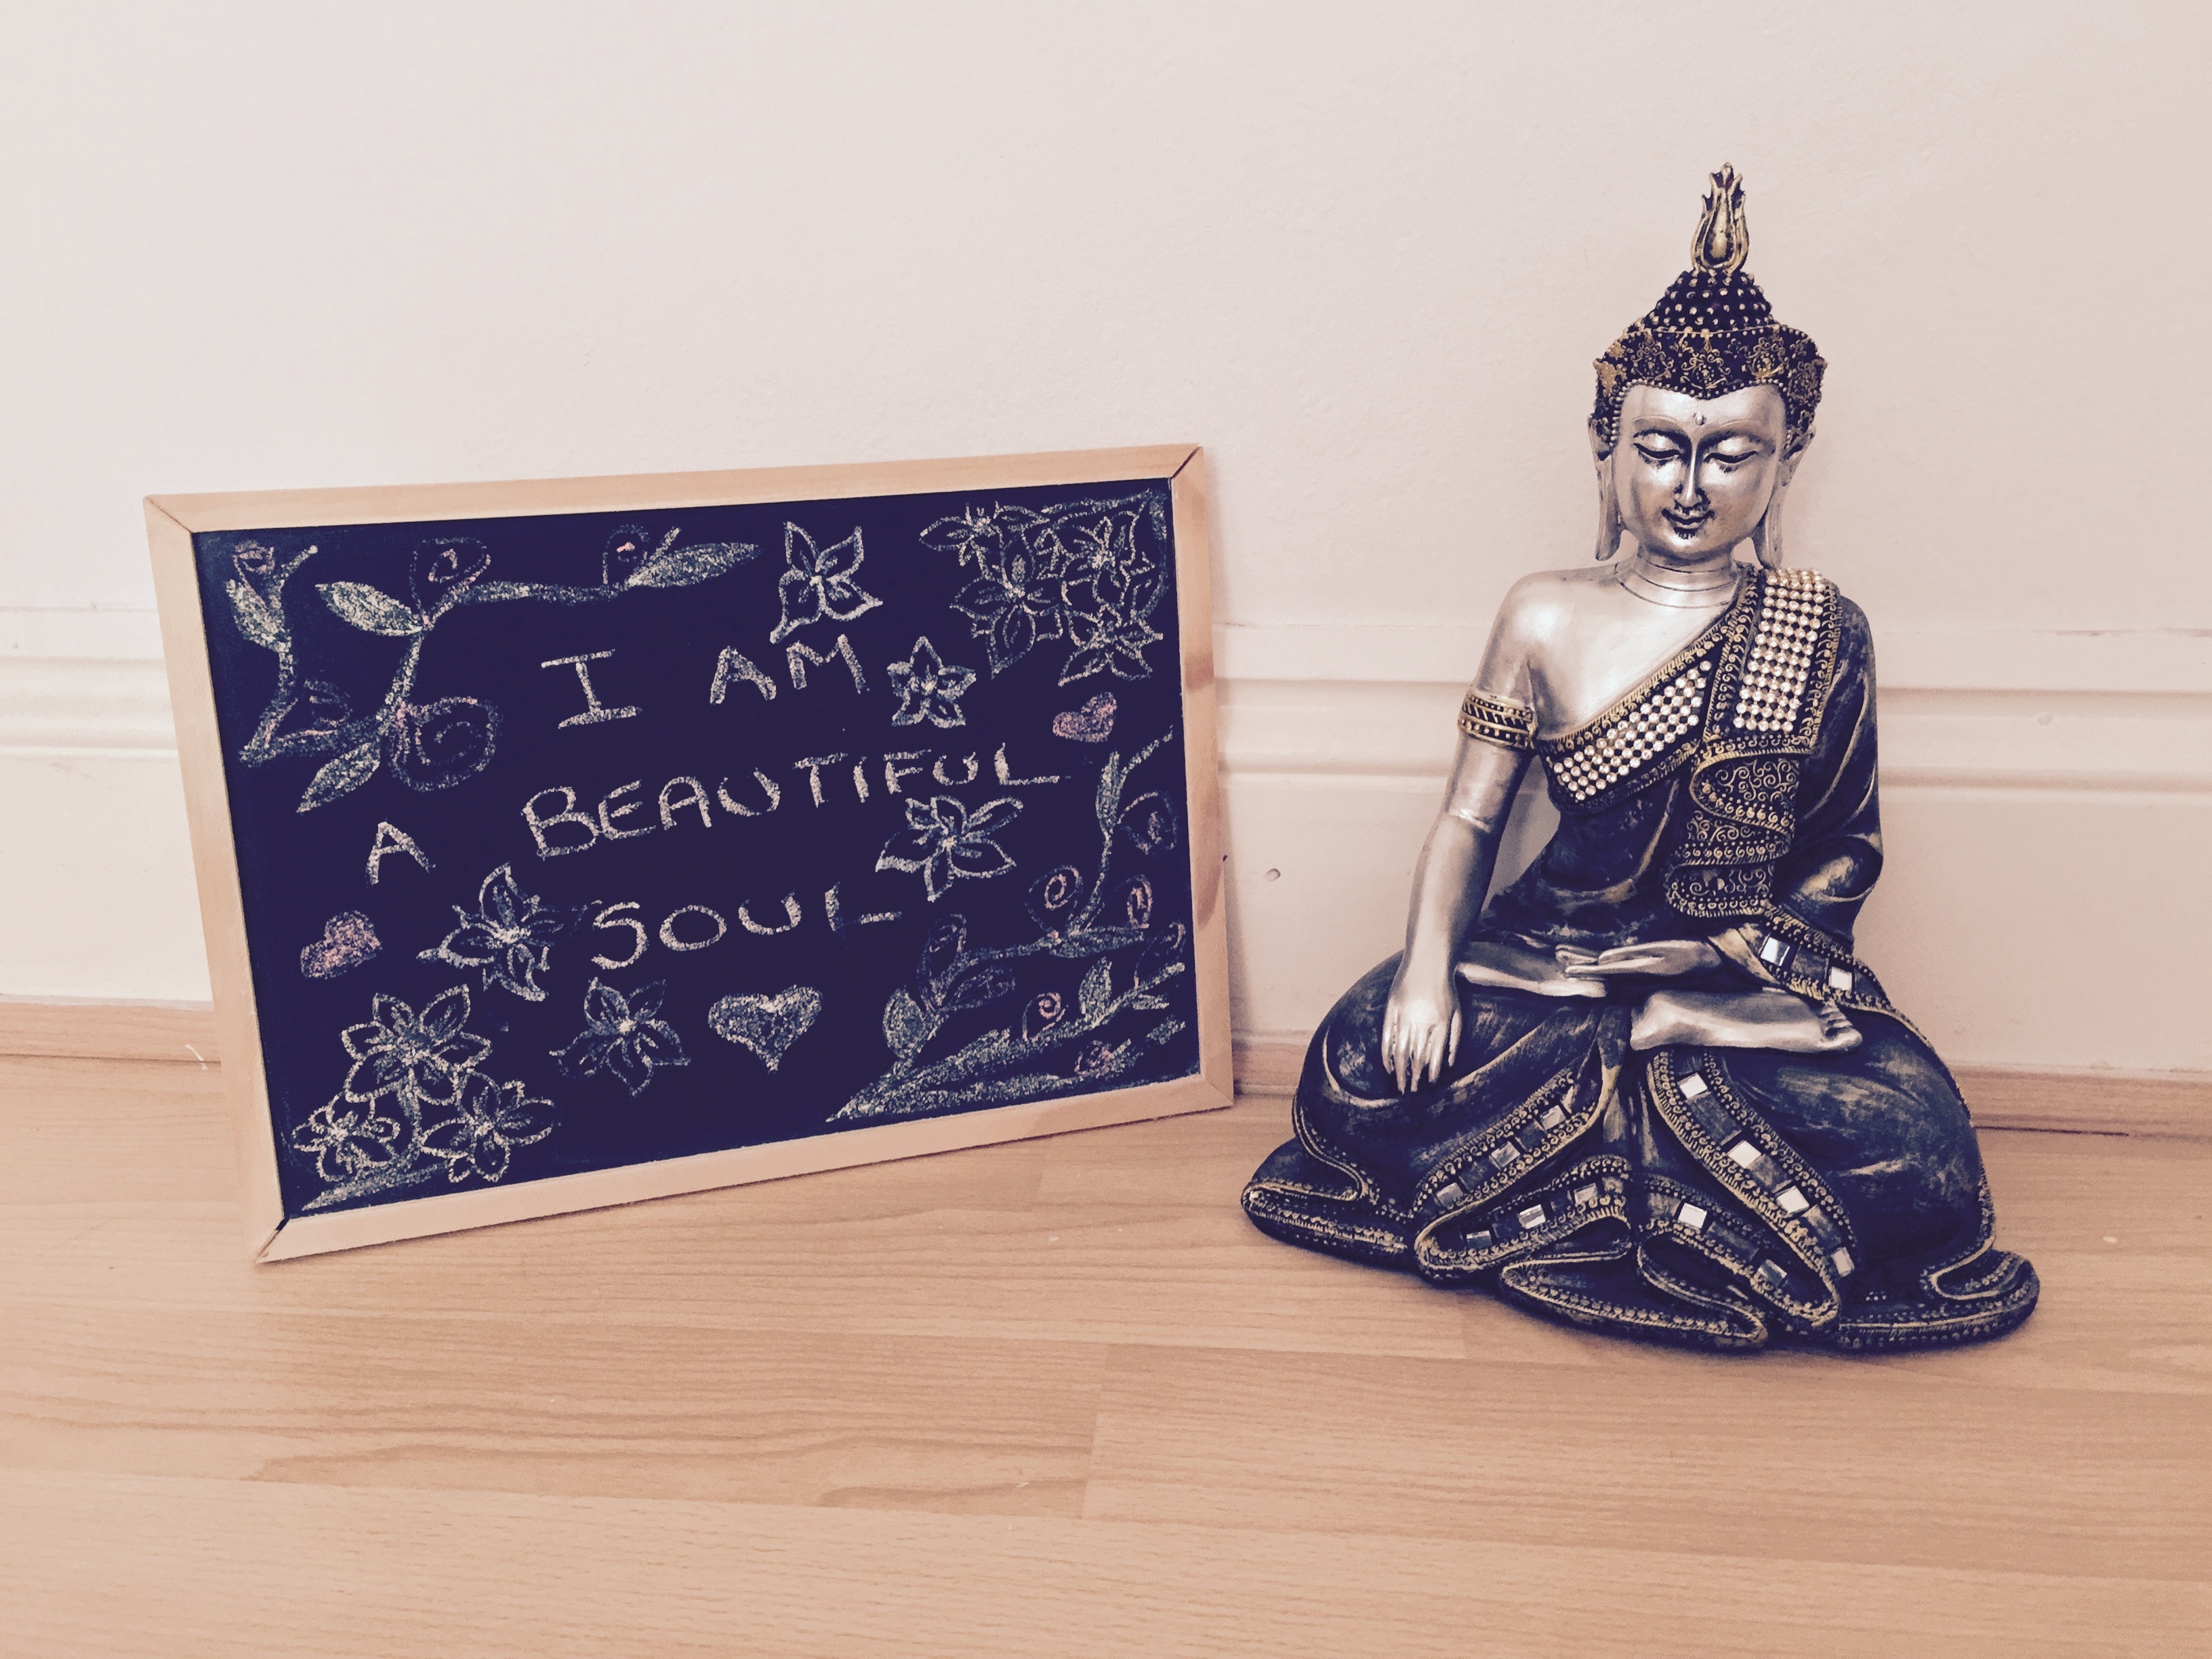
pattern, spring, peaceful, meditate, buddhism, blue, spiritual, art, meditation, sketch, drawing, illustration, design, buddha, soul, meditating, spirituality, human positions